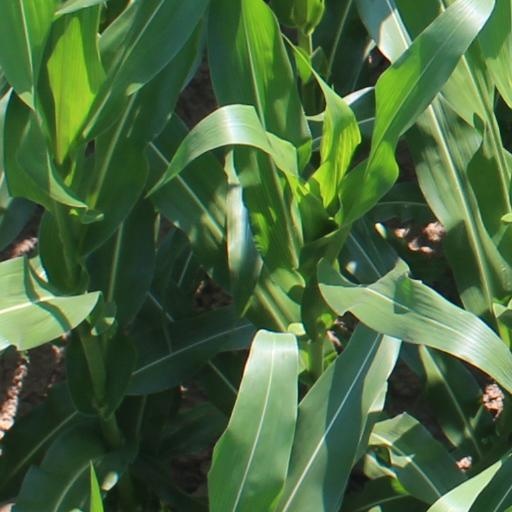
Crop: maize; corn